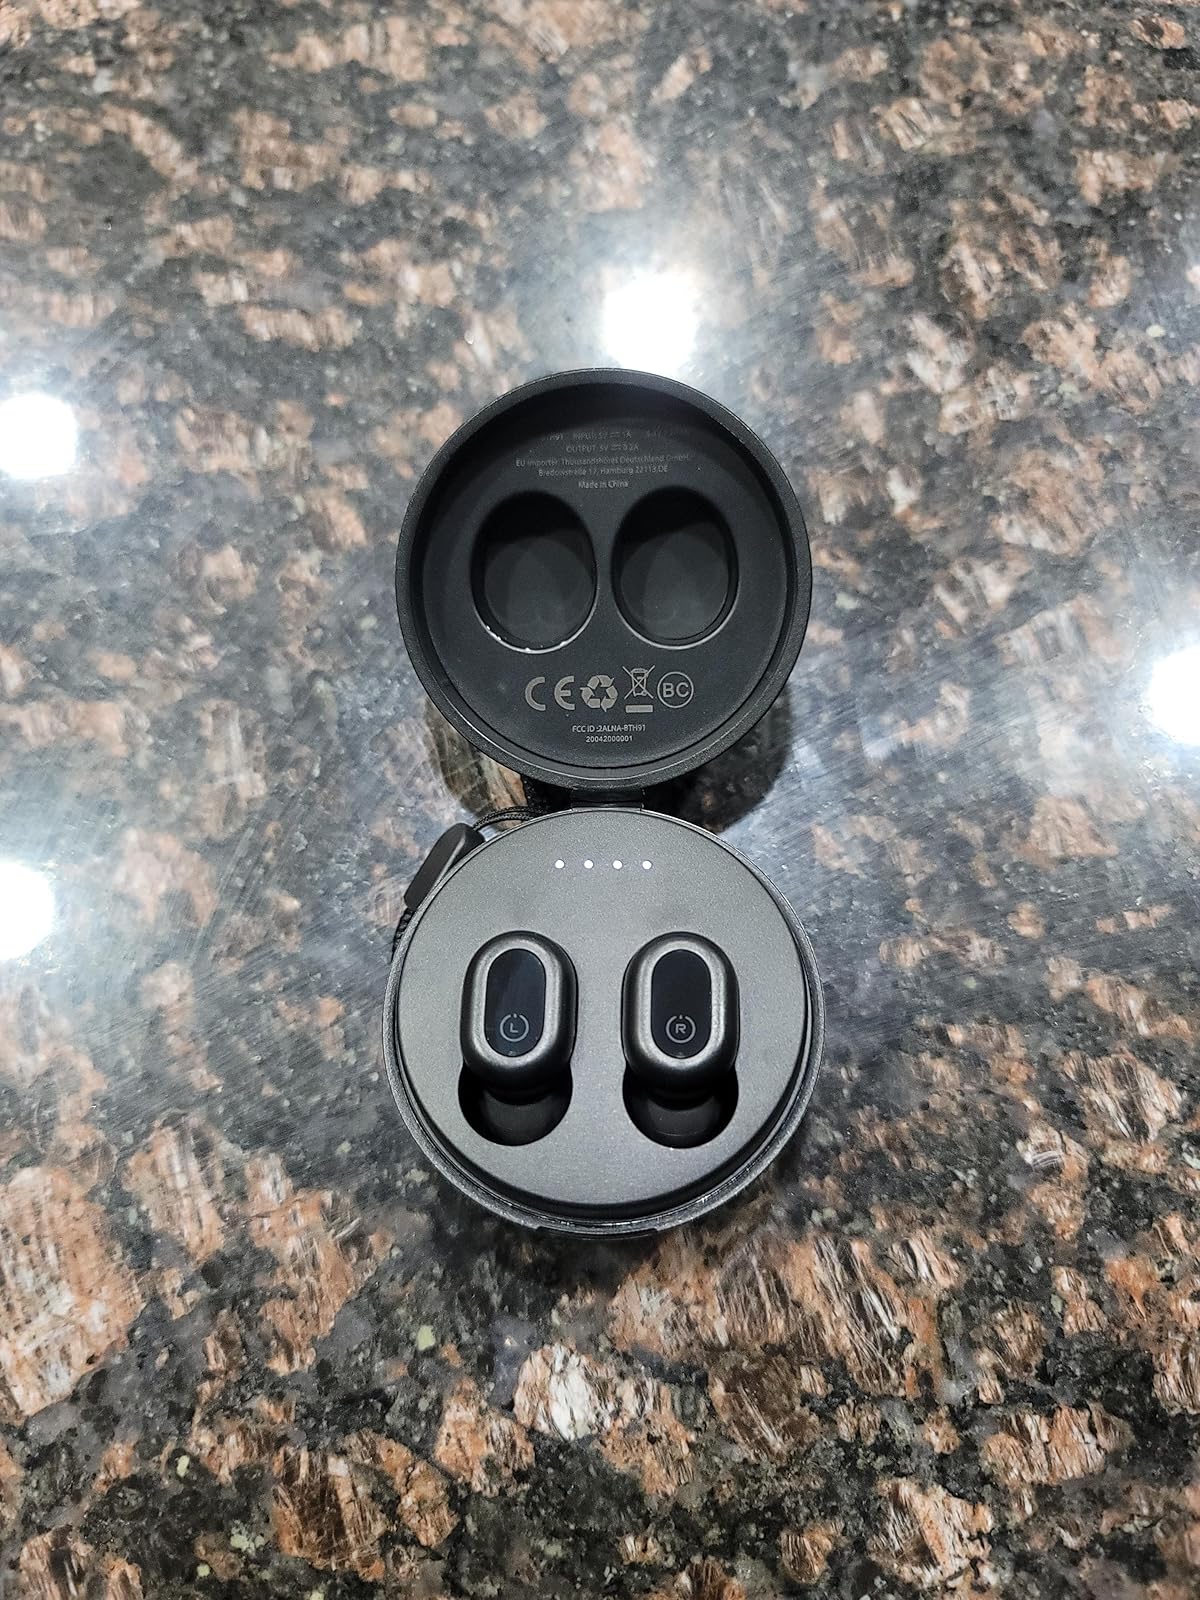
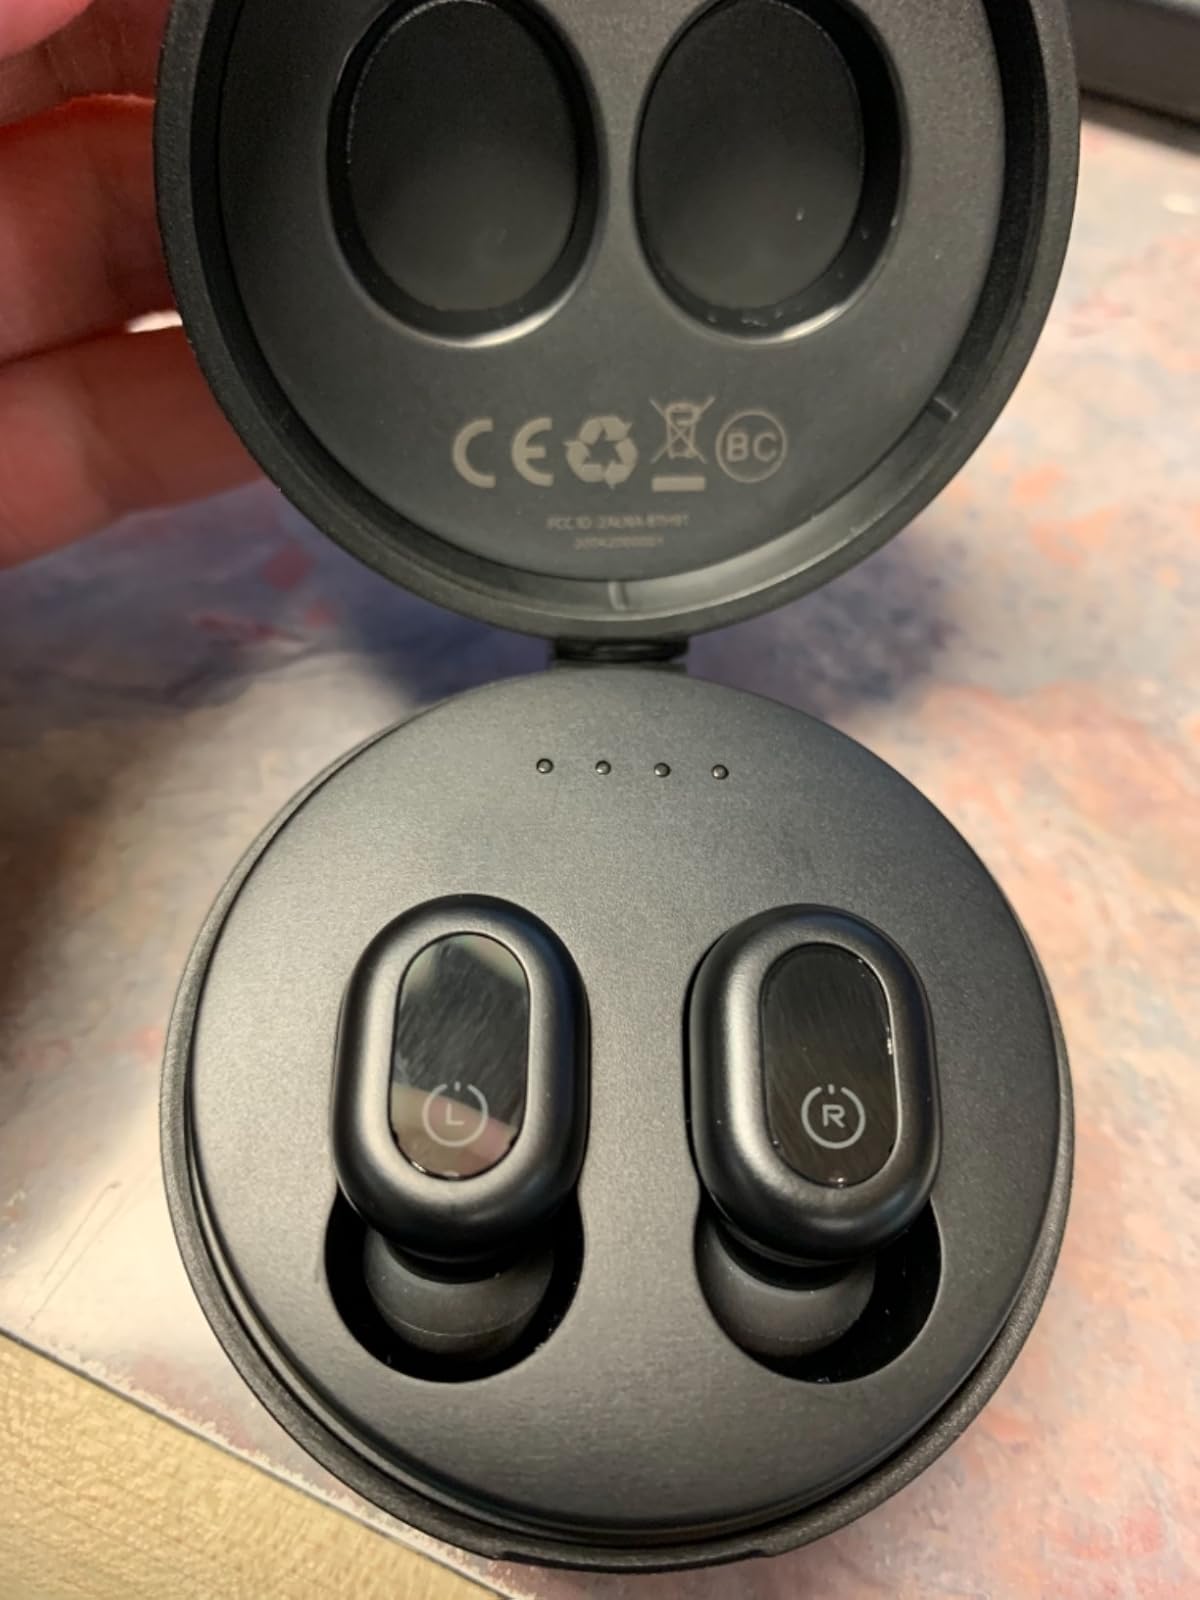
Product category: earbuds
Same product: yes